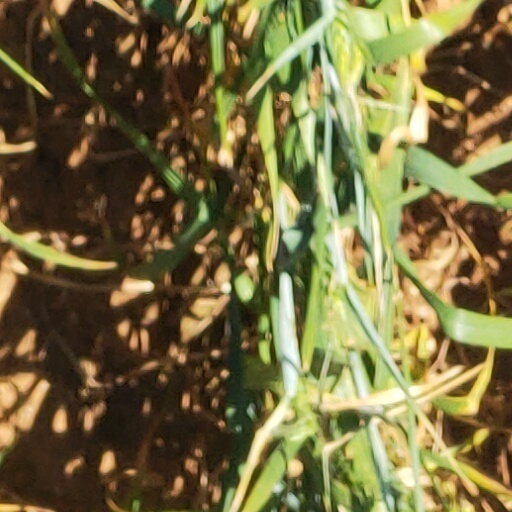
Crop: wheat